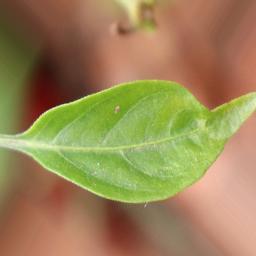
Label: healthy